Gaston Durville

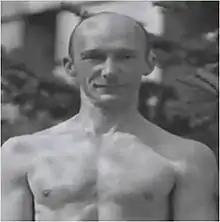
Gaston Durville

Gaston Durville (1887-1971) was a French physician who, with his brother, André Durville, was one of the initiators of naturism in France during the interwar period.